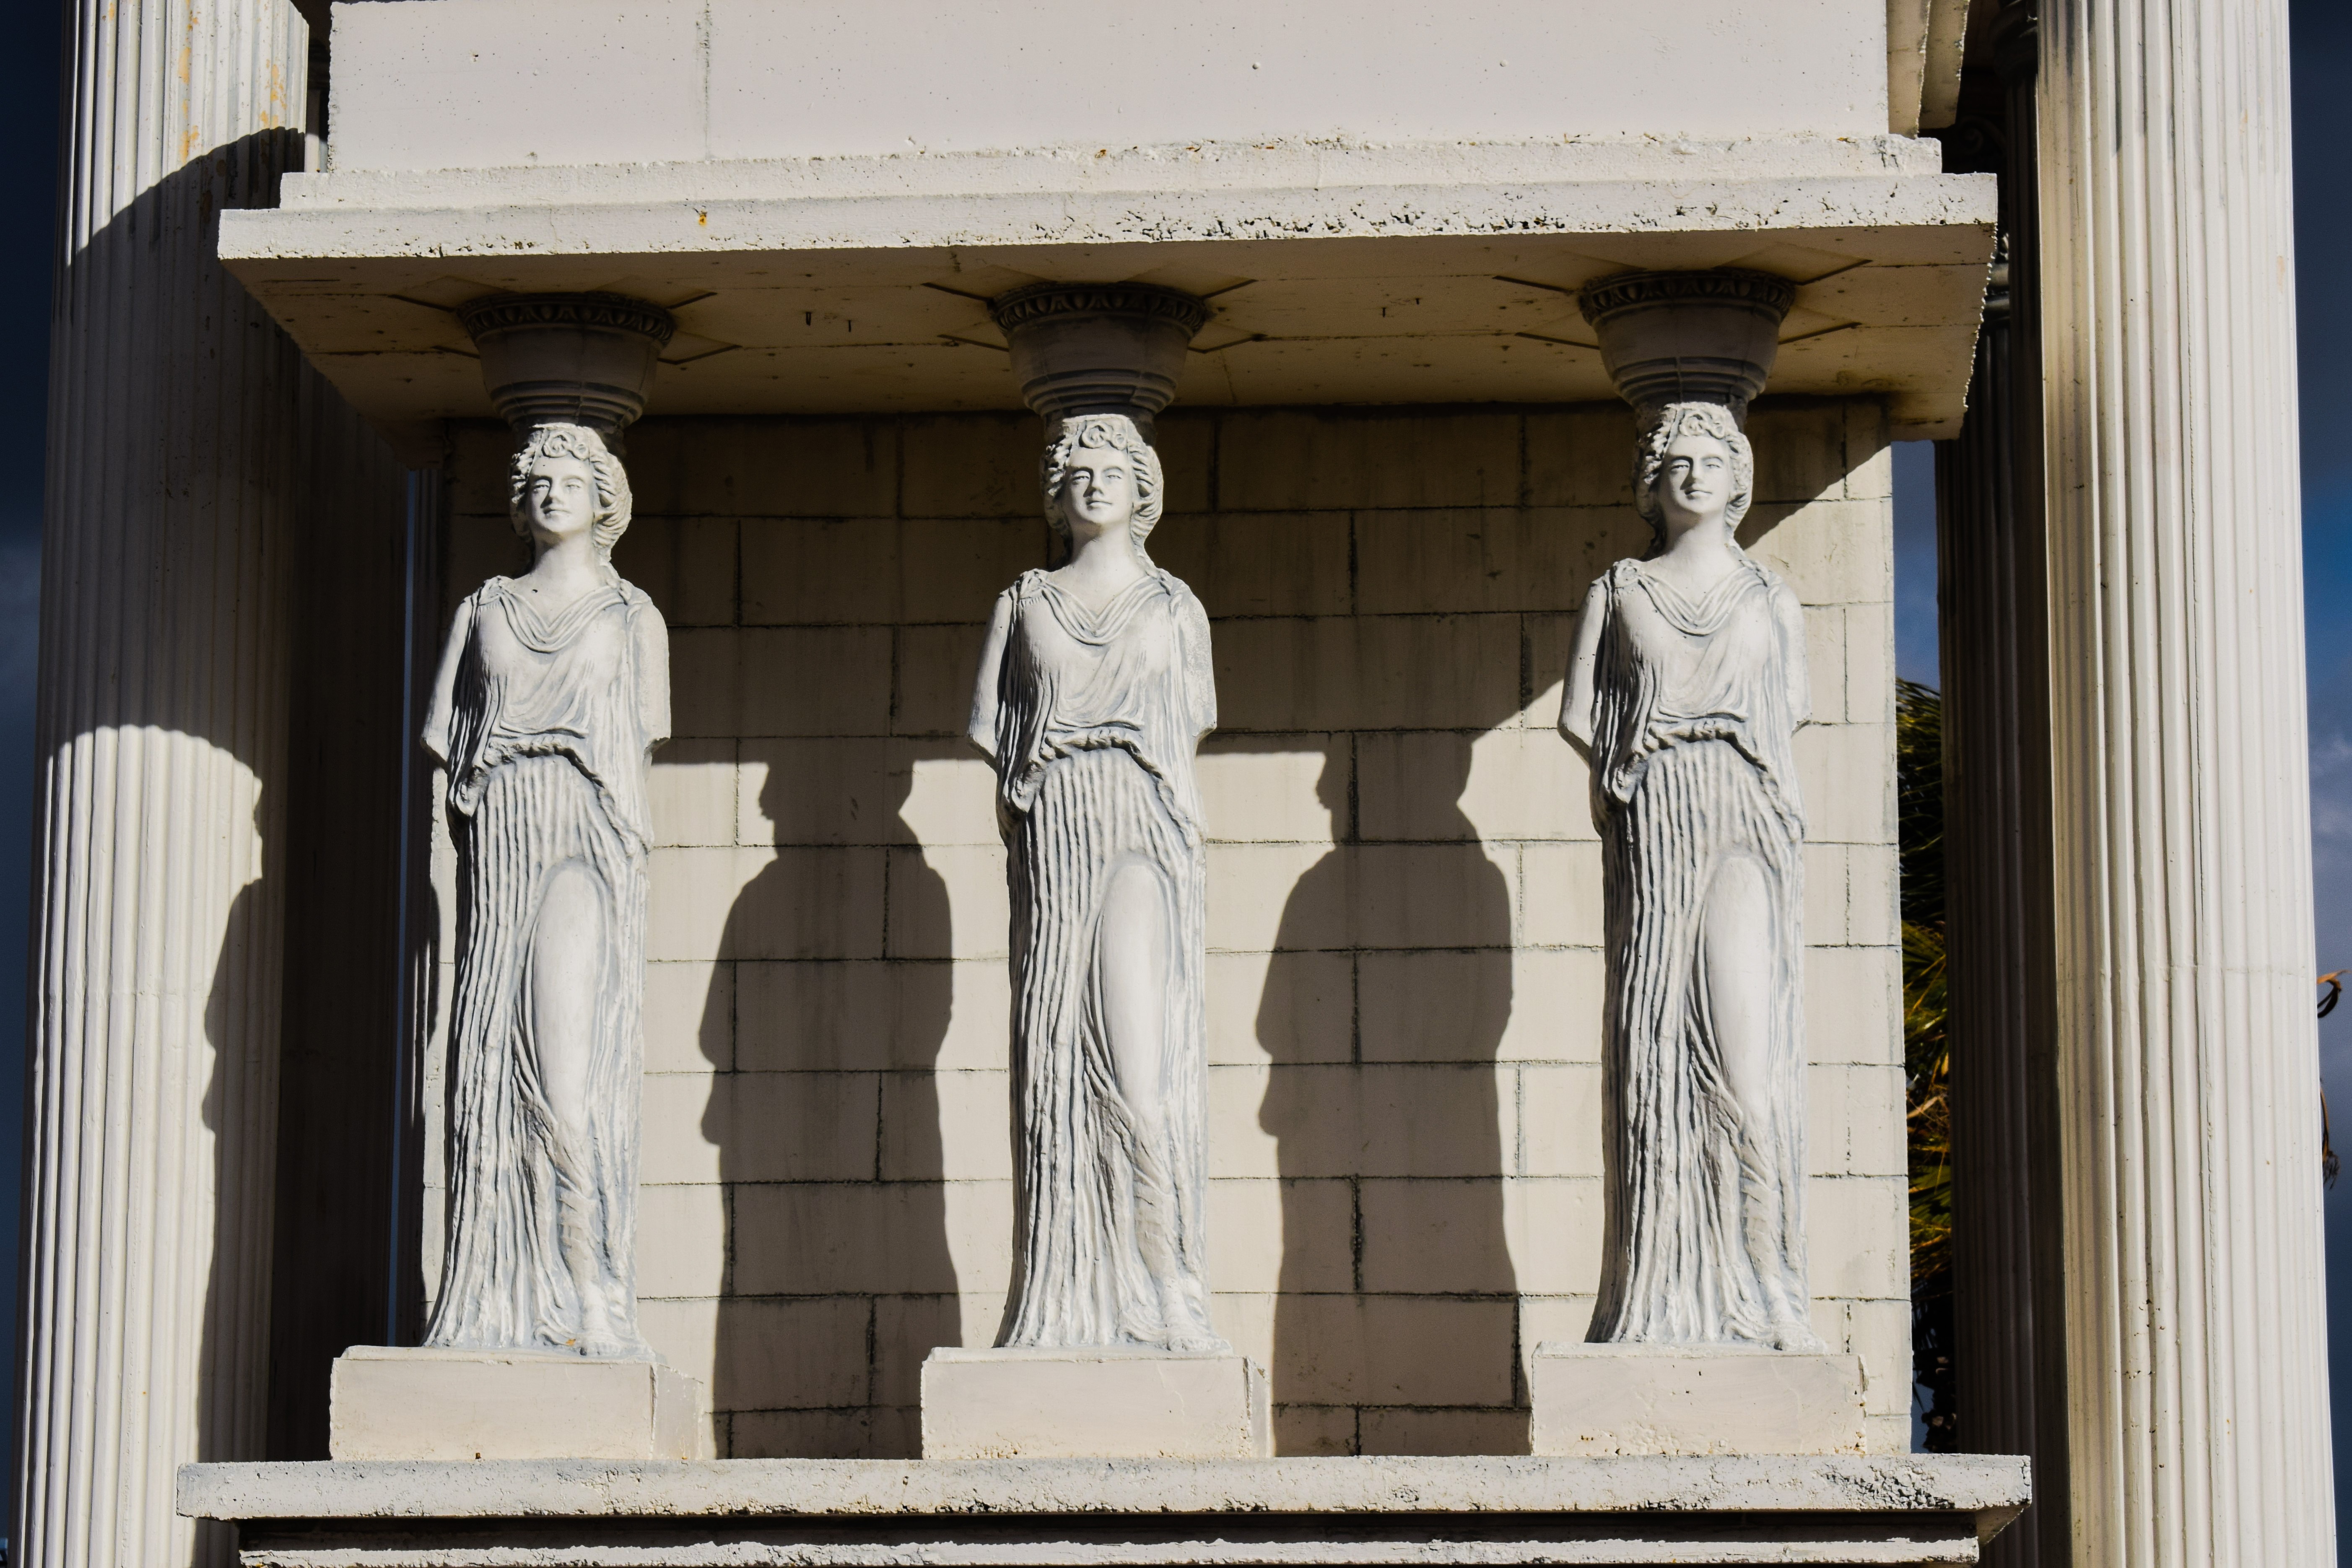
architecture, window, building, monument, statue, arch, column, greek, landmark, facade, artwork, sculpture, memorial, classical, decorative, history, tourist attraction, cyprus, ayia napa, aphrodite, stone carving, water world, ancient history, classical sculpture, caryatid